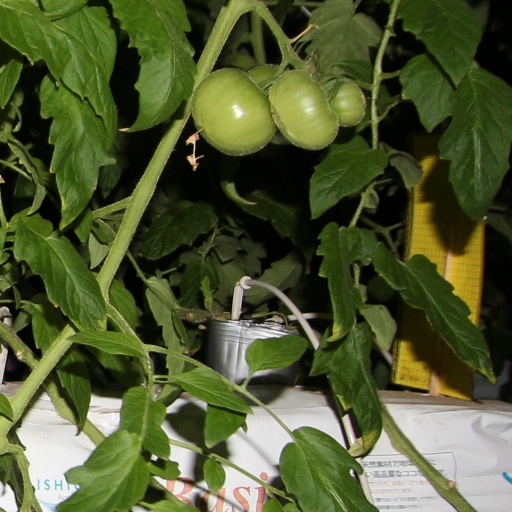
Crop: tomato